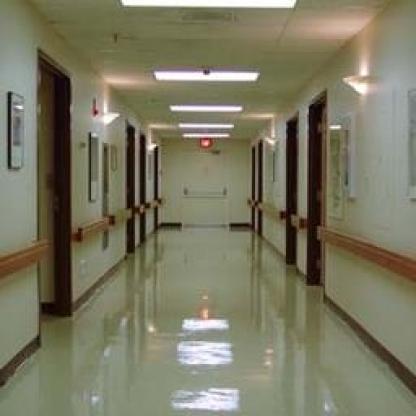
Scene: Indoor